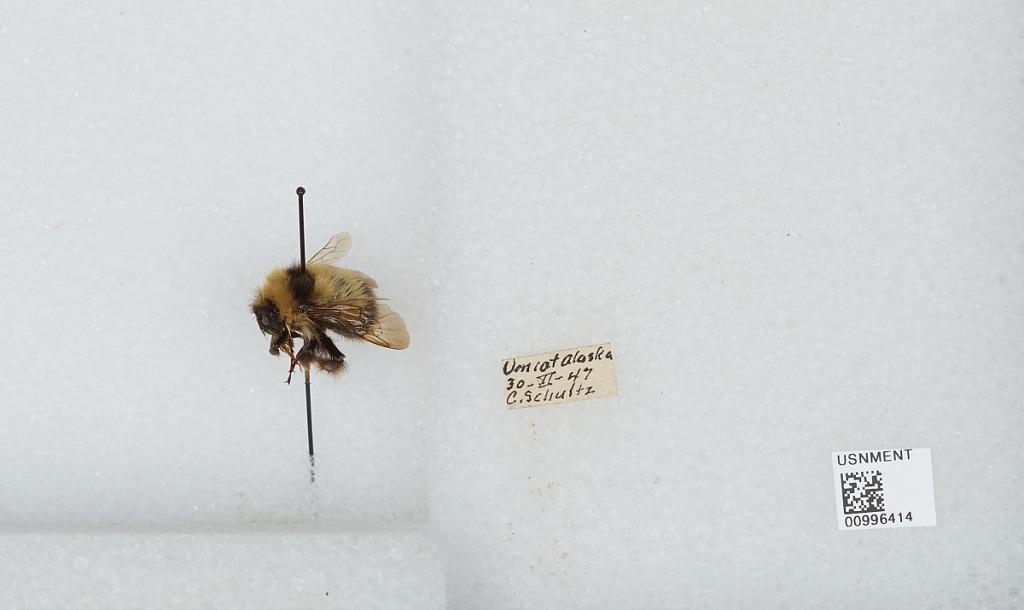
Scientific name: Bombus (Pyrobombus) jonellus (Kirby)
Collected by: C. Schultz
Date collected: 1947-6-30
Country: United States
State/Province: Alaska
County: North Slope
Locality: Umiat
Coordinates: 69.3669, -152.144